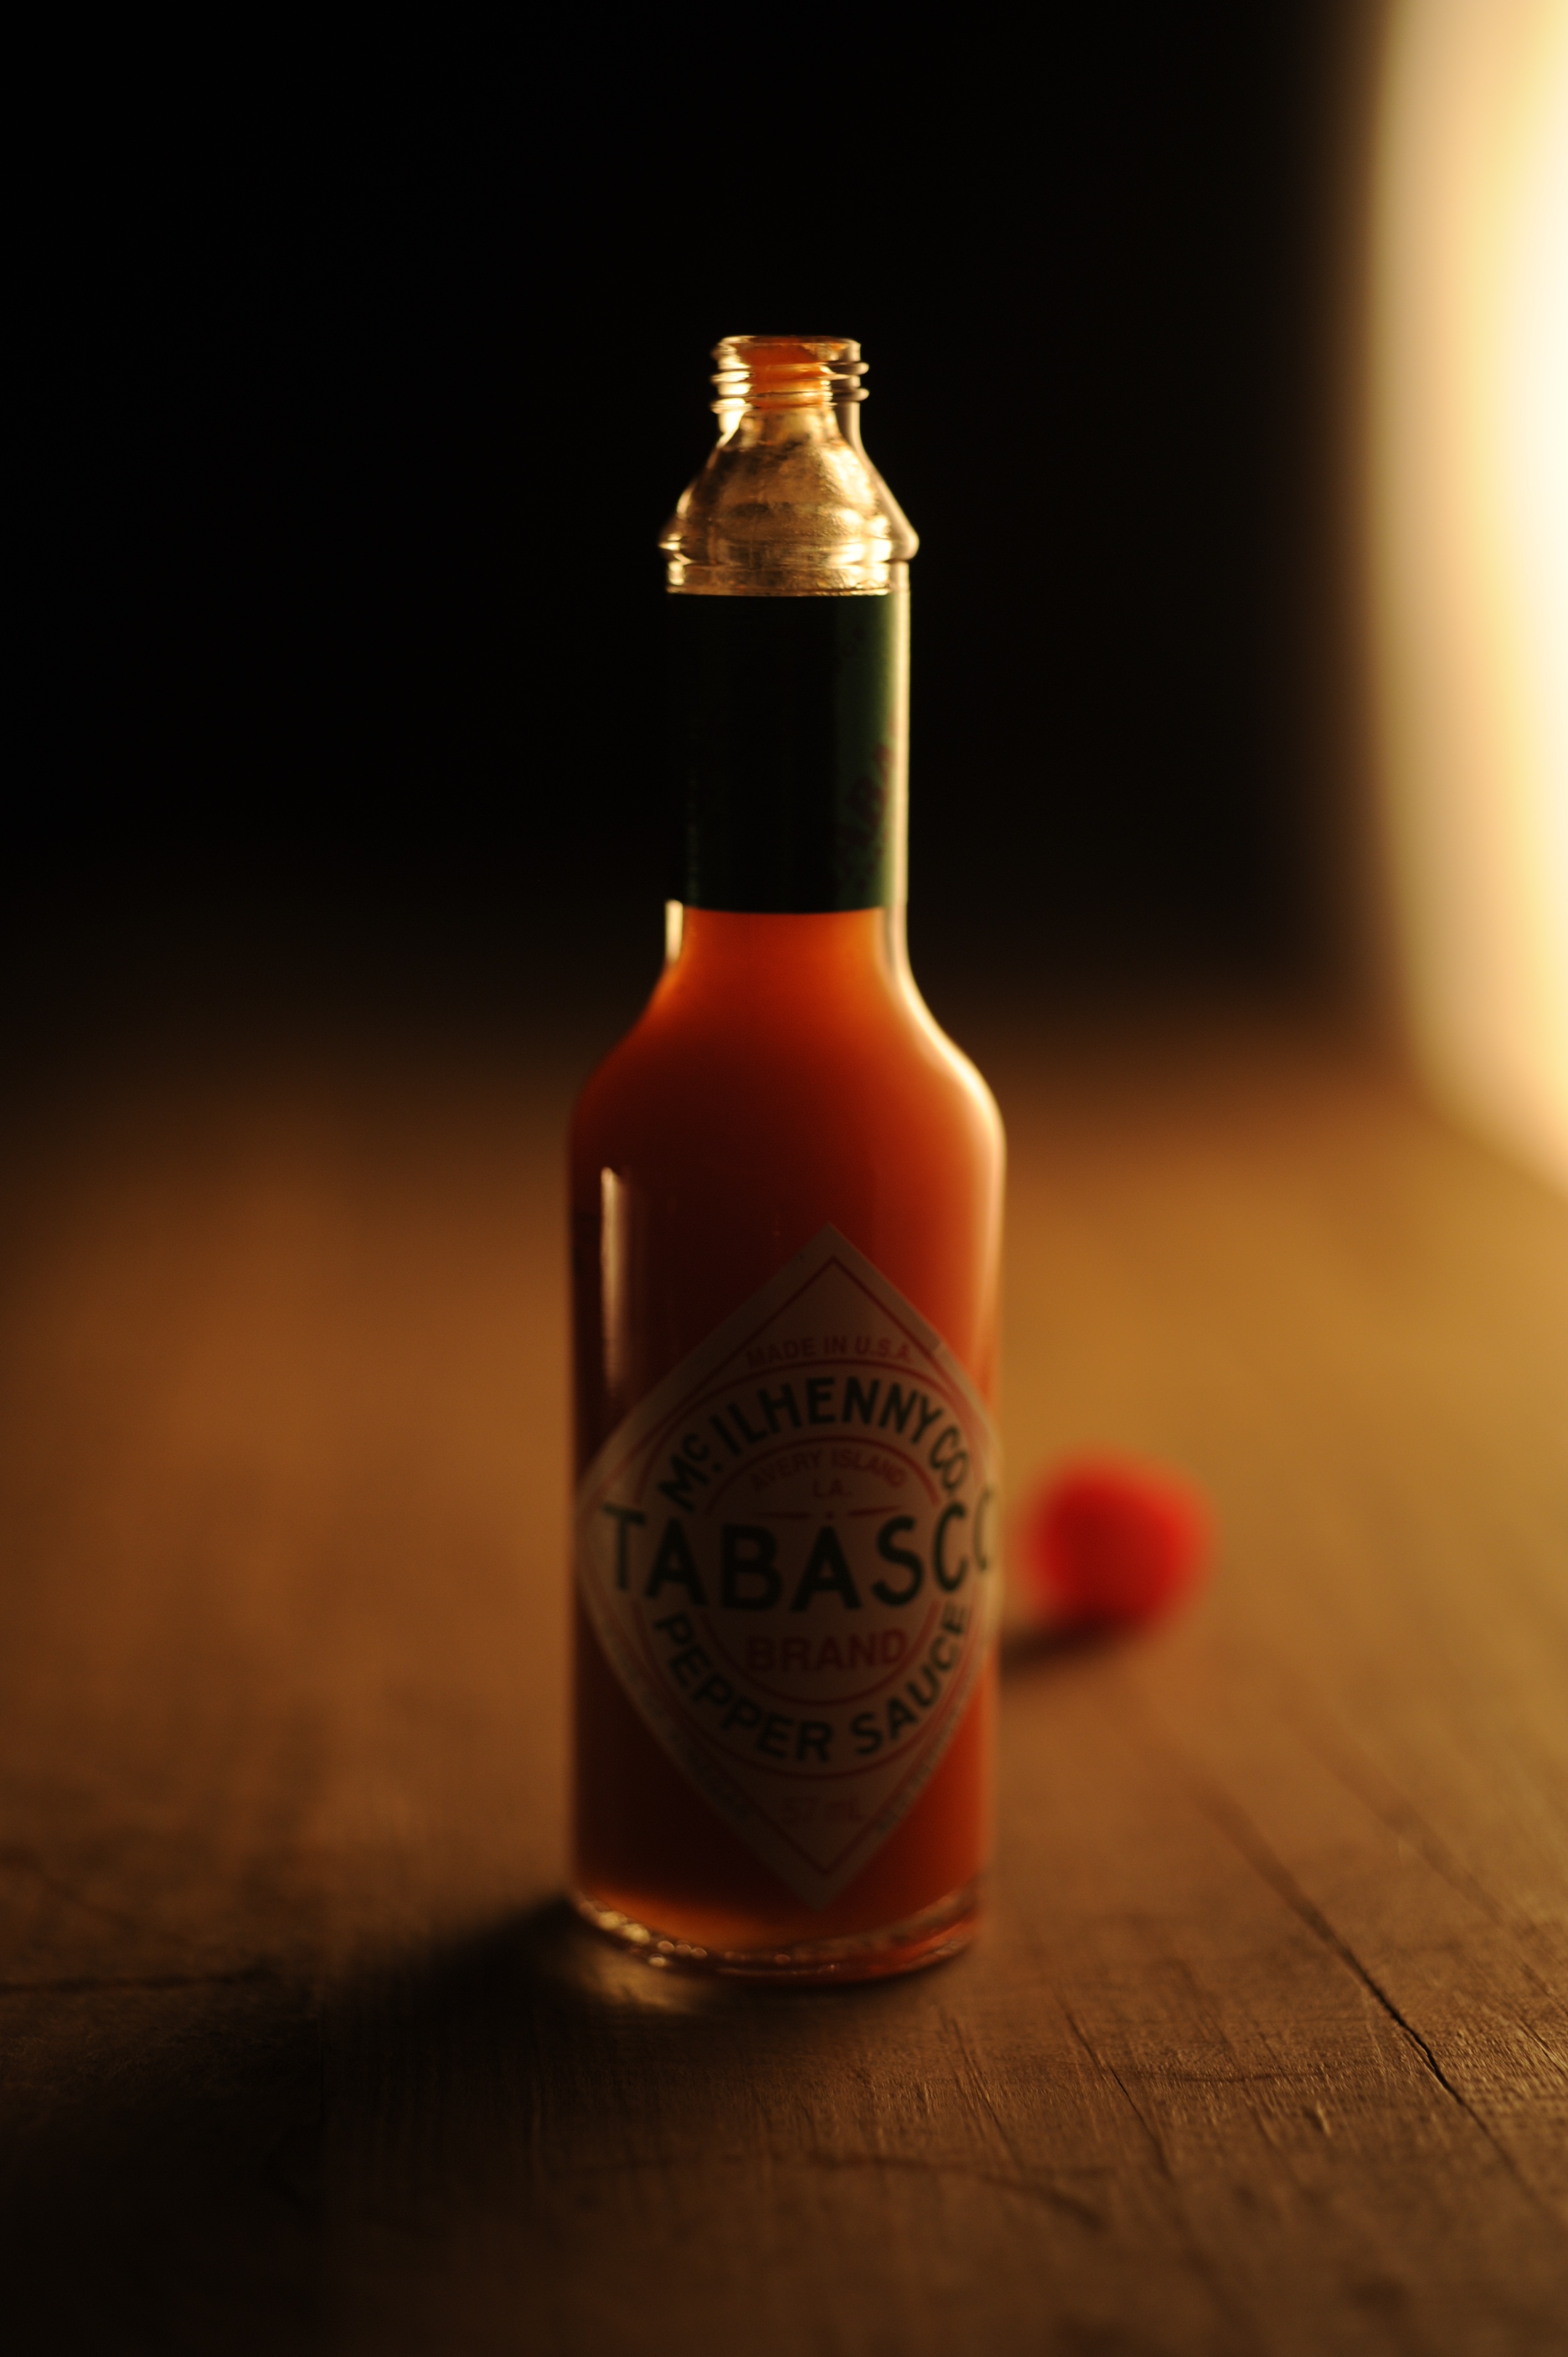
sharp, light, food, pepper, chili, red, asia, drink, bottle, black, season, beer, wine bottle, glass bottle, beer bottle, liqueur, tabasco, alcoholic beverage, distilled beverage, drinkware